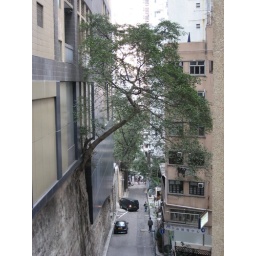
Tree growing on a stone wall on Hong Kong Island.I took this picture near the Central Escalator.